Peter Eagles

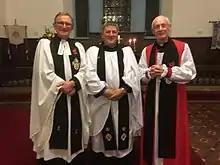
Eagles (right) during the installation of a new vicar in 2019

On 4 May 2017, it was announced that Eagles would be the next Bishop of Sodor and Man. He was consecrated a bishop on 22 June 2017 during a service at York Minster, by John Sentamu, Archbishop of York. He was installed at the Cathedral Church of St German in Peel, Isle of Man on 30 September 2017. As Bishop of Sodor and Man, he has an "ex-officio" seat on the Legislative Council of the Isle of Man which he took up upon his installation as bishop.